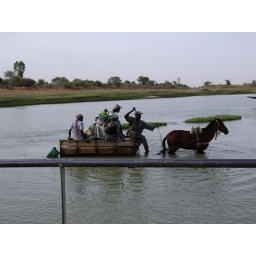
crossing the river by horse cart